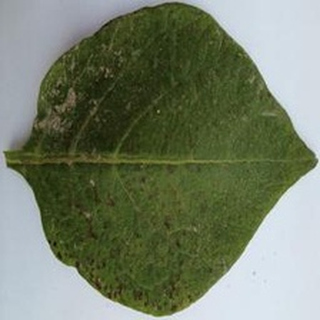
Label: potato_early_blight